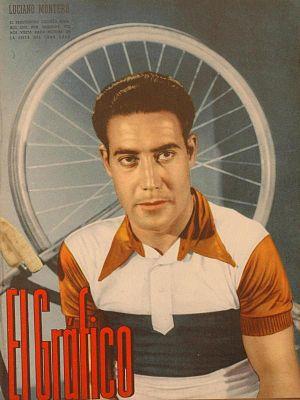
Mució, Joseph, Emmanuel Miquel également connu sous le patronyme catalan de Muç Miquel, est un cycliste professionnel et résistant espagnol. Né le 12 mars 1902 dans le quartier de Les Corts à Barcelone de Emmanuel Miquel et Emmanuelle Serret, Il est mort empoisonné en déportation le 27 mai 1945 à Lübtheen. Si son palmarès comprend un titre de champion d'Espagne de cyclisme sur route obtenu en 1927, il est surtout connu comme étant le premier coureur à avoir gagné deux fois de suite le Tour de Catalogne.
Luciano Montero Hernández est un coureur cycliste espagnol. Professionnel de 1926 à 1943, il a notamment été trois fois champion d'Espagne sur route et vice-champion du monde sur route en 1935. Son frère Ricardo a également été coureur professionnel de 1924 à 1940.